Ivo Karlović

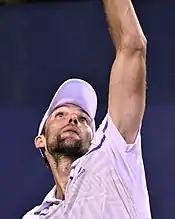
Karlović at the 2013 US Open

February 2011 saw Karlović temporarily exit from the top 200. In 2012, Karlović beat Dudi Sela in the first round of Wimbledon in straight sets, but was knocked out in the second round by Andy Murray. Karlović controversially accused Wimbledon of being biased, as he was pulled up for approximately 11-foot faults.